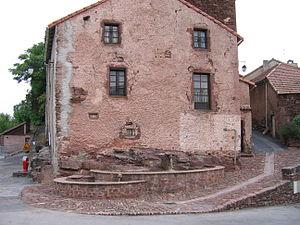
Fontaine de Combret